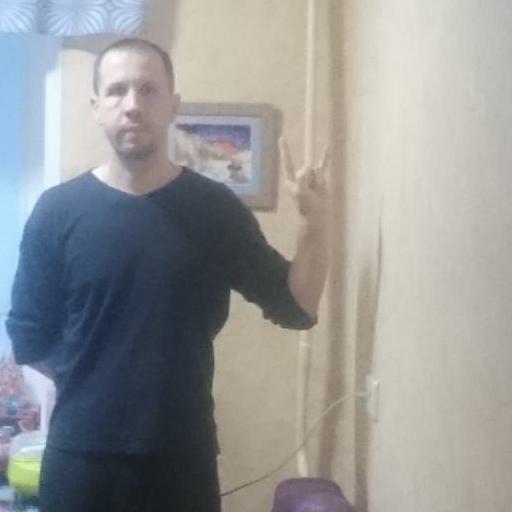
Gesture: rock